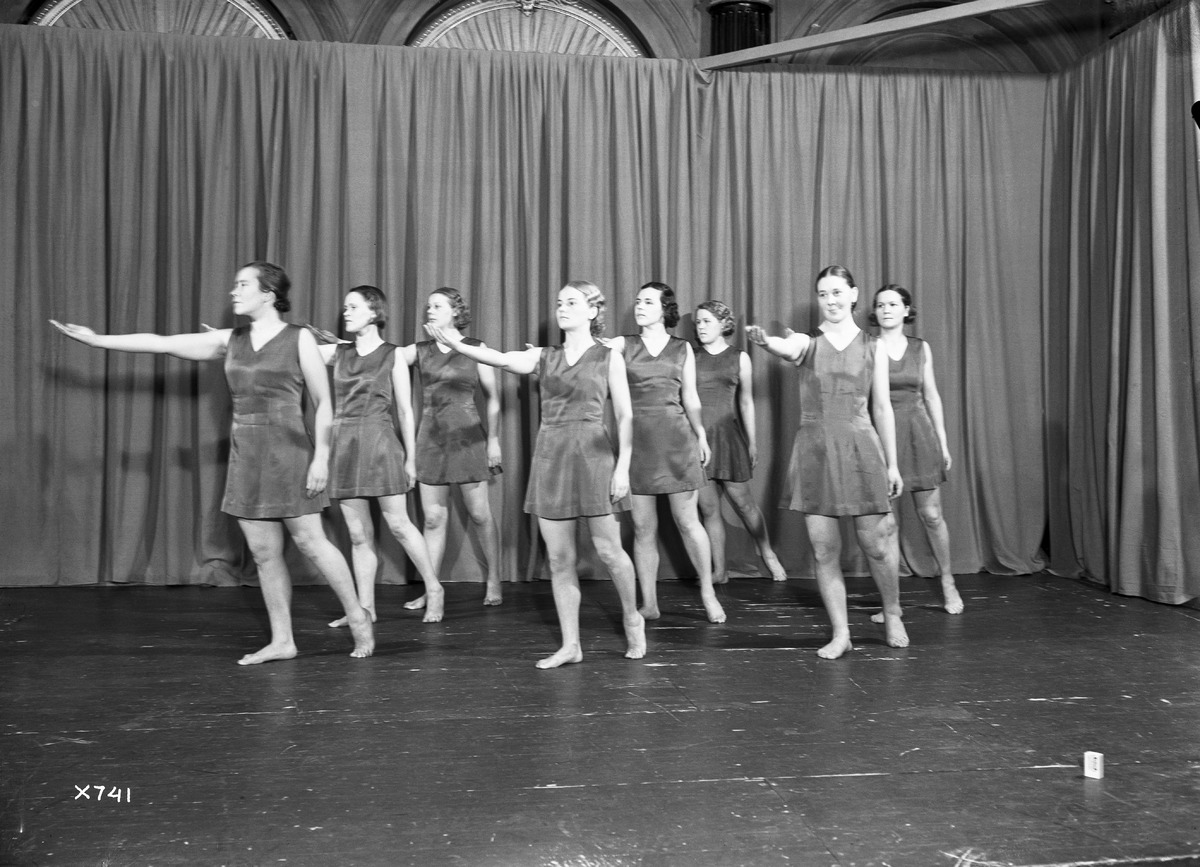
Voimisteluesitys
A gymnastics show
sisällön kuvaus: Oulun naisvoimistelijoiden 30-vuotisjuhlan voimisteluesitys 28.11.1936. content description: A gymnastics show at the 30th anniversary celebration of Oulu's Female Gymnasts on November 28, 1936.
Vuosi: 1937
Paikka: Suomi, Oulu, Suomi, Pohjois-Pohjanmaa, Oulu
Aiheet: Oulun naisvoimistelijat; toiminta; liikuntaseurat; merkkipäivät; naiset; naisvoimistelu; urheiluseurat; voimistelijat; atheltic clubs; anniversaries; women; women's gymnastics; gymnasts